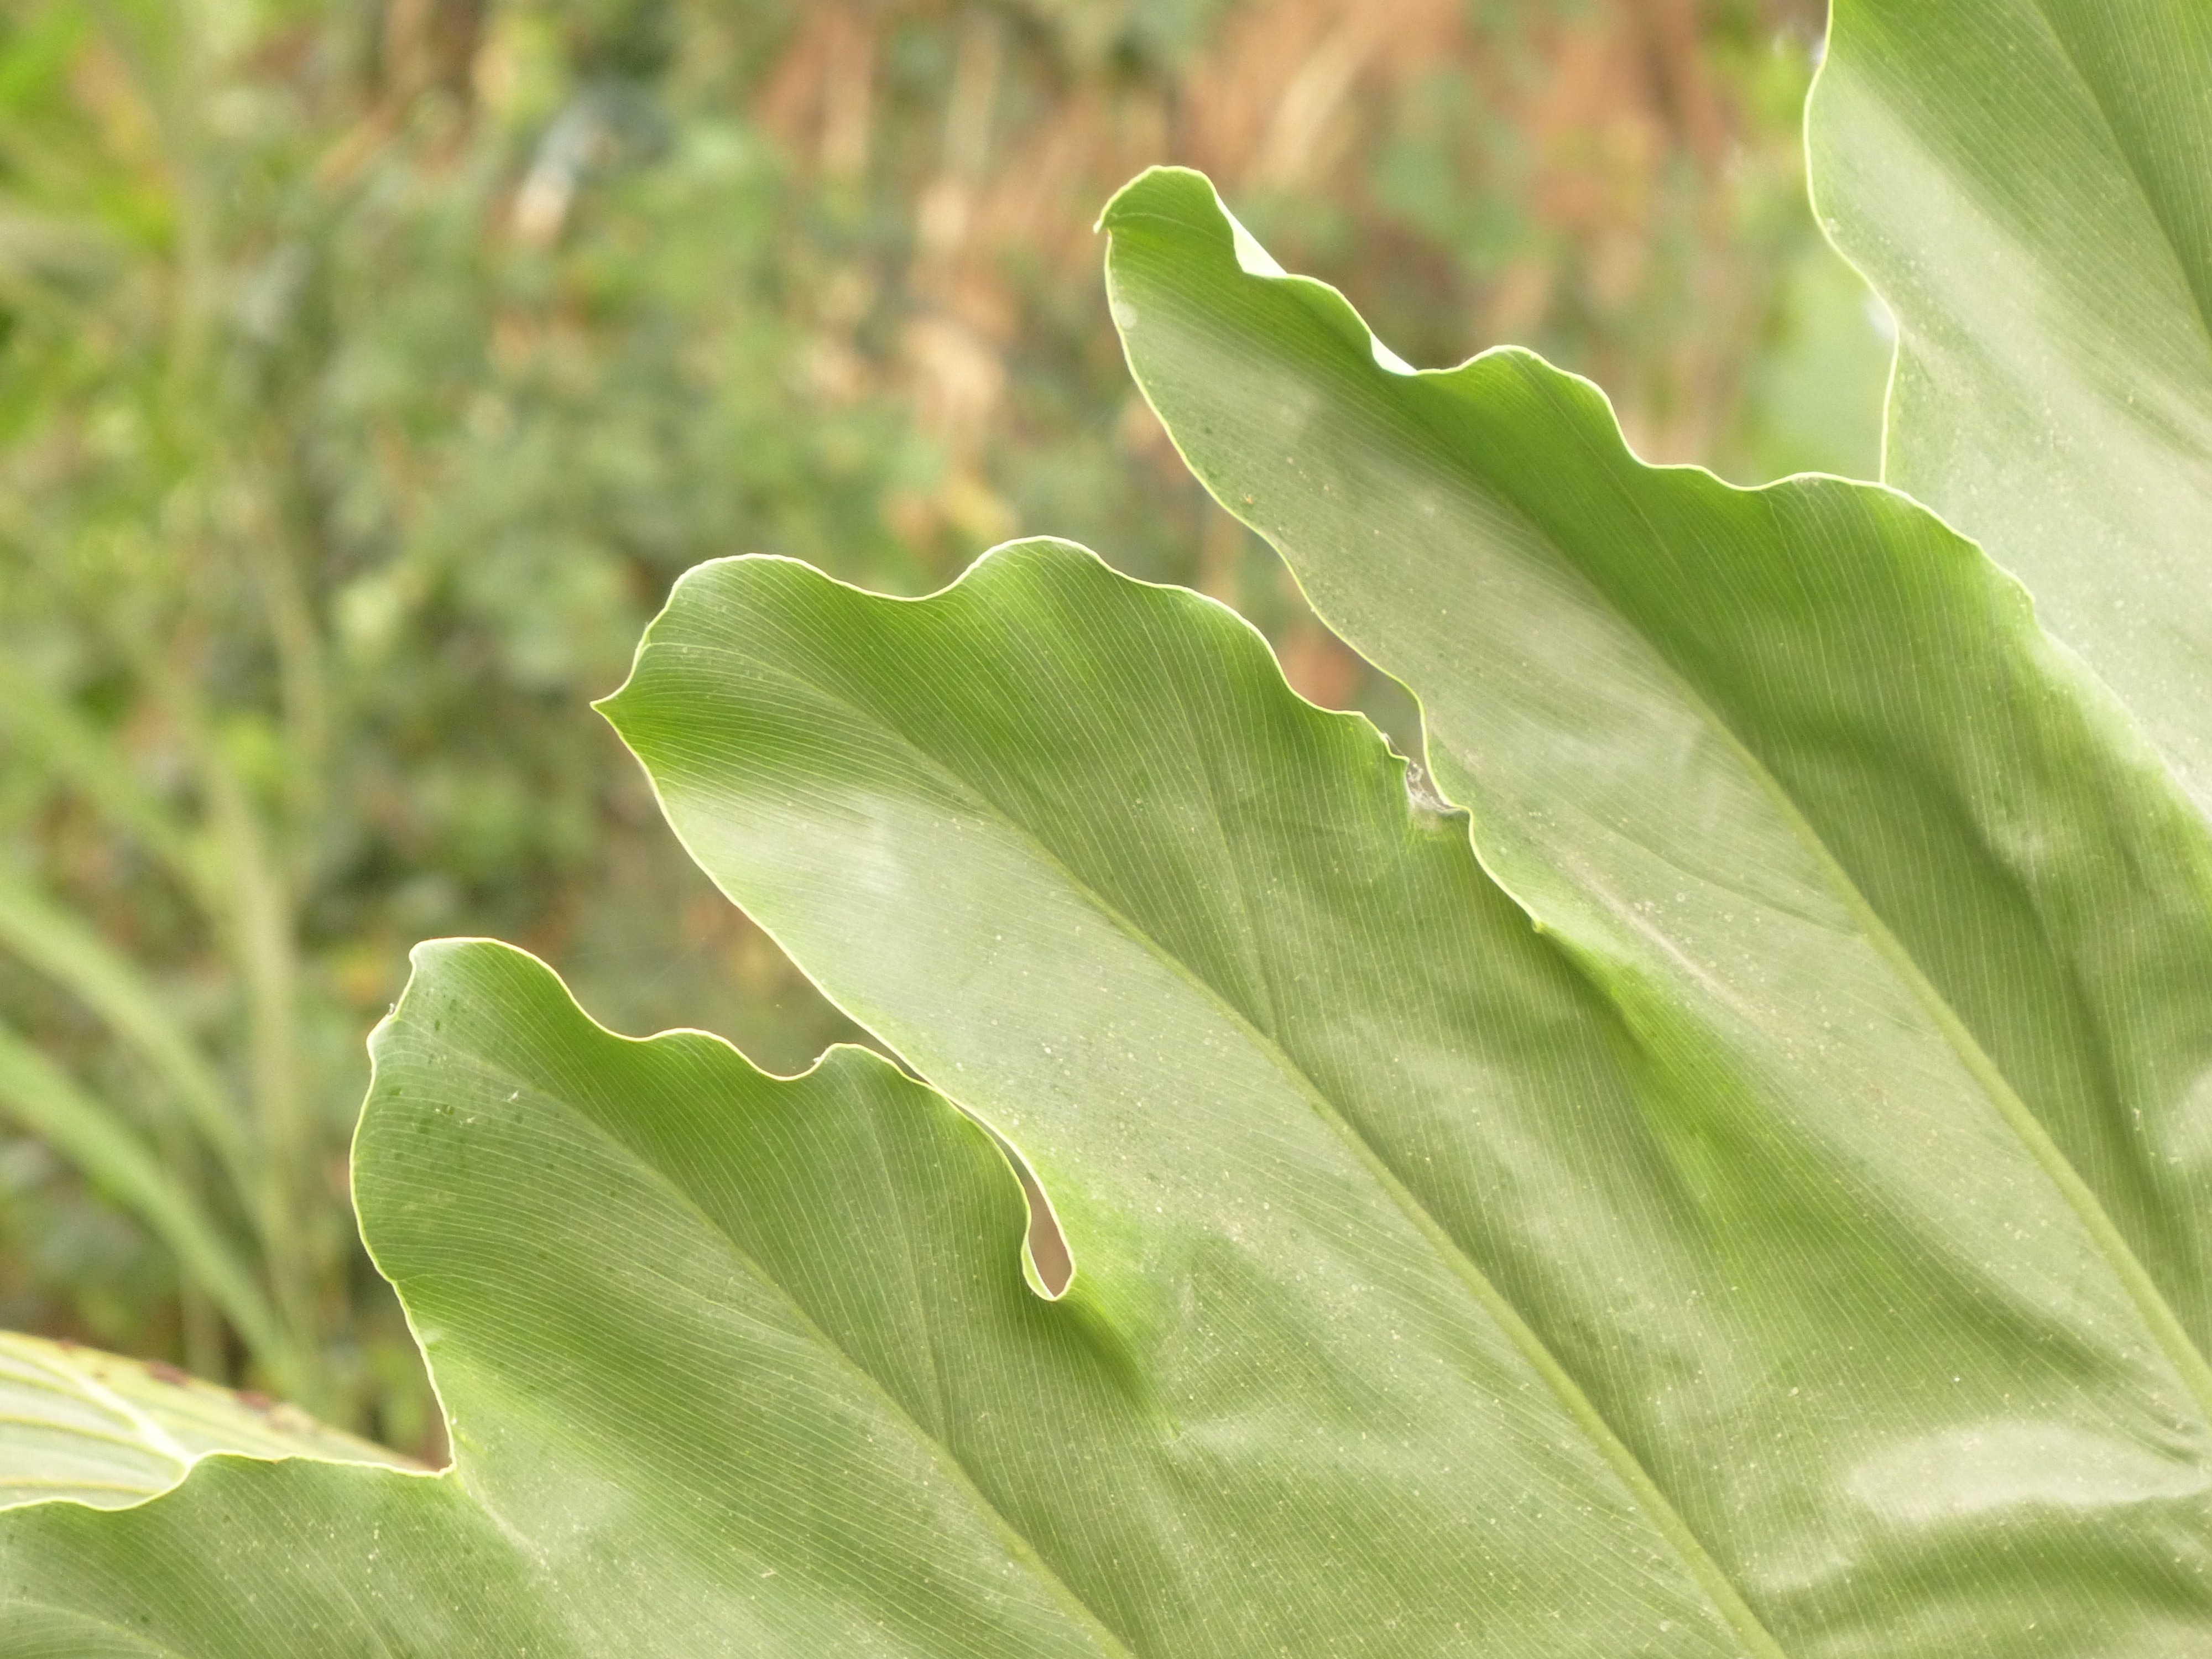
tree, nature, grass, plant, leaf, flower, petal, green, produce, vegetable, tropical, botany, flora, large, exotic, shiny, araceae, philodendron, arum, macro photography, oblong, leathery, aronstabgewaechs, plant stem, land plant, tree friend, tree philodendron, aroideae, philodendron bipinnatifidum, leaflet gap